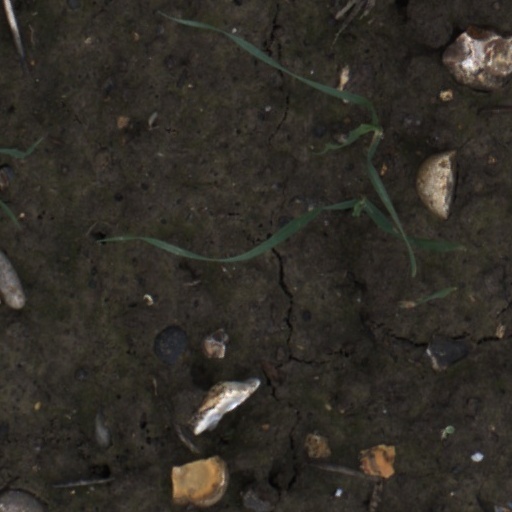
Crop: wheat